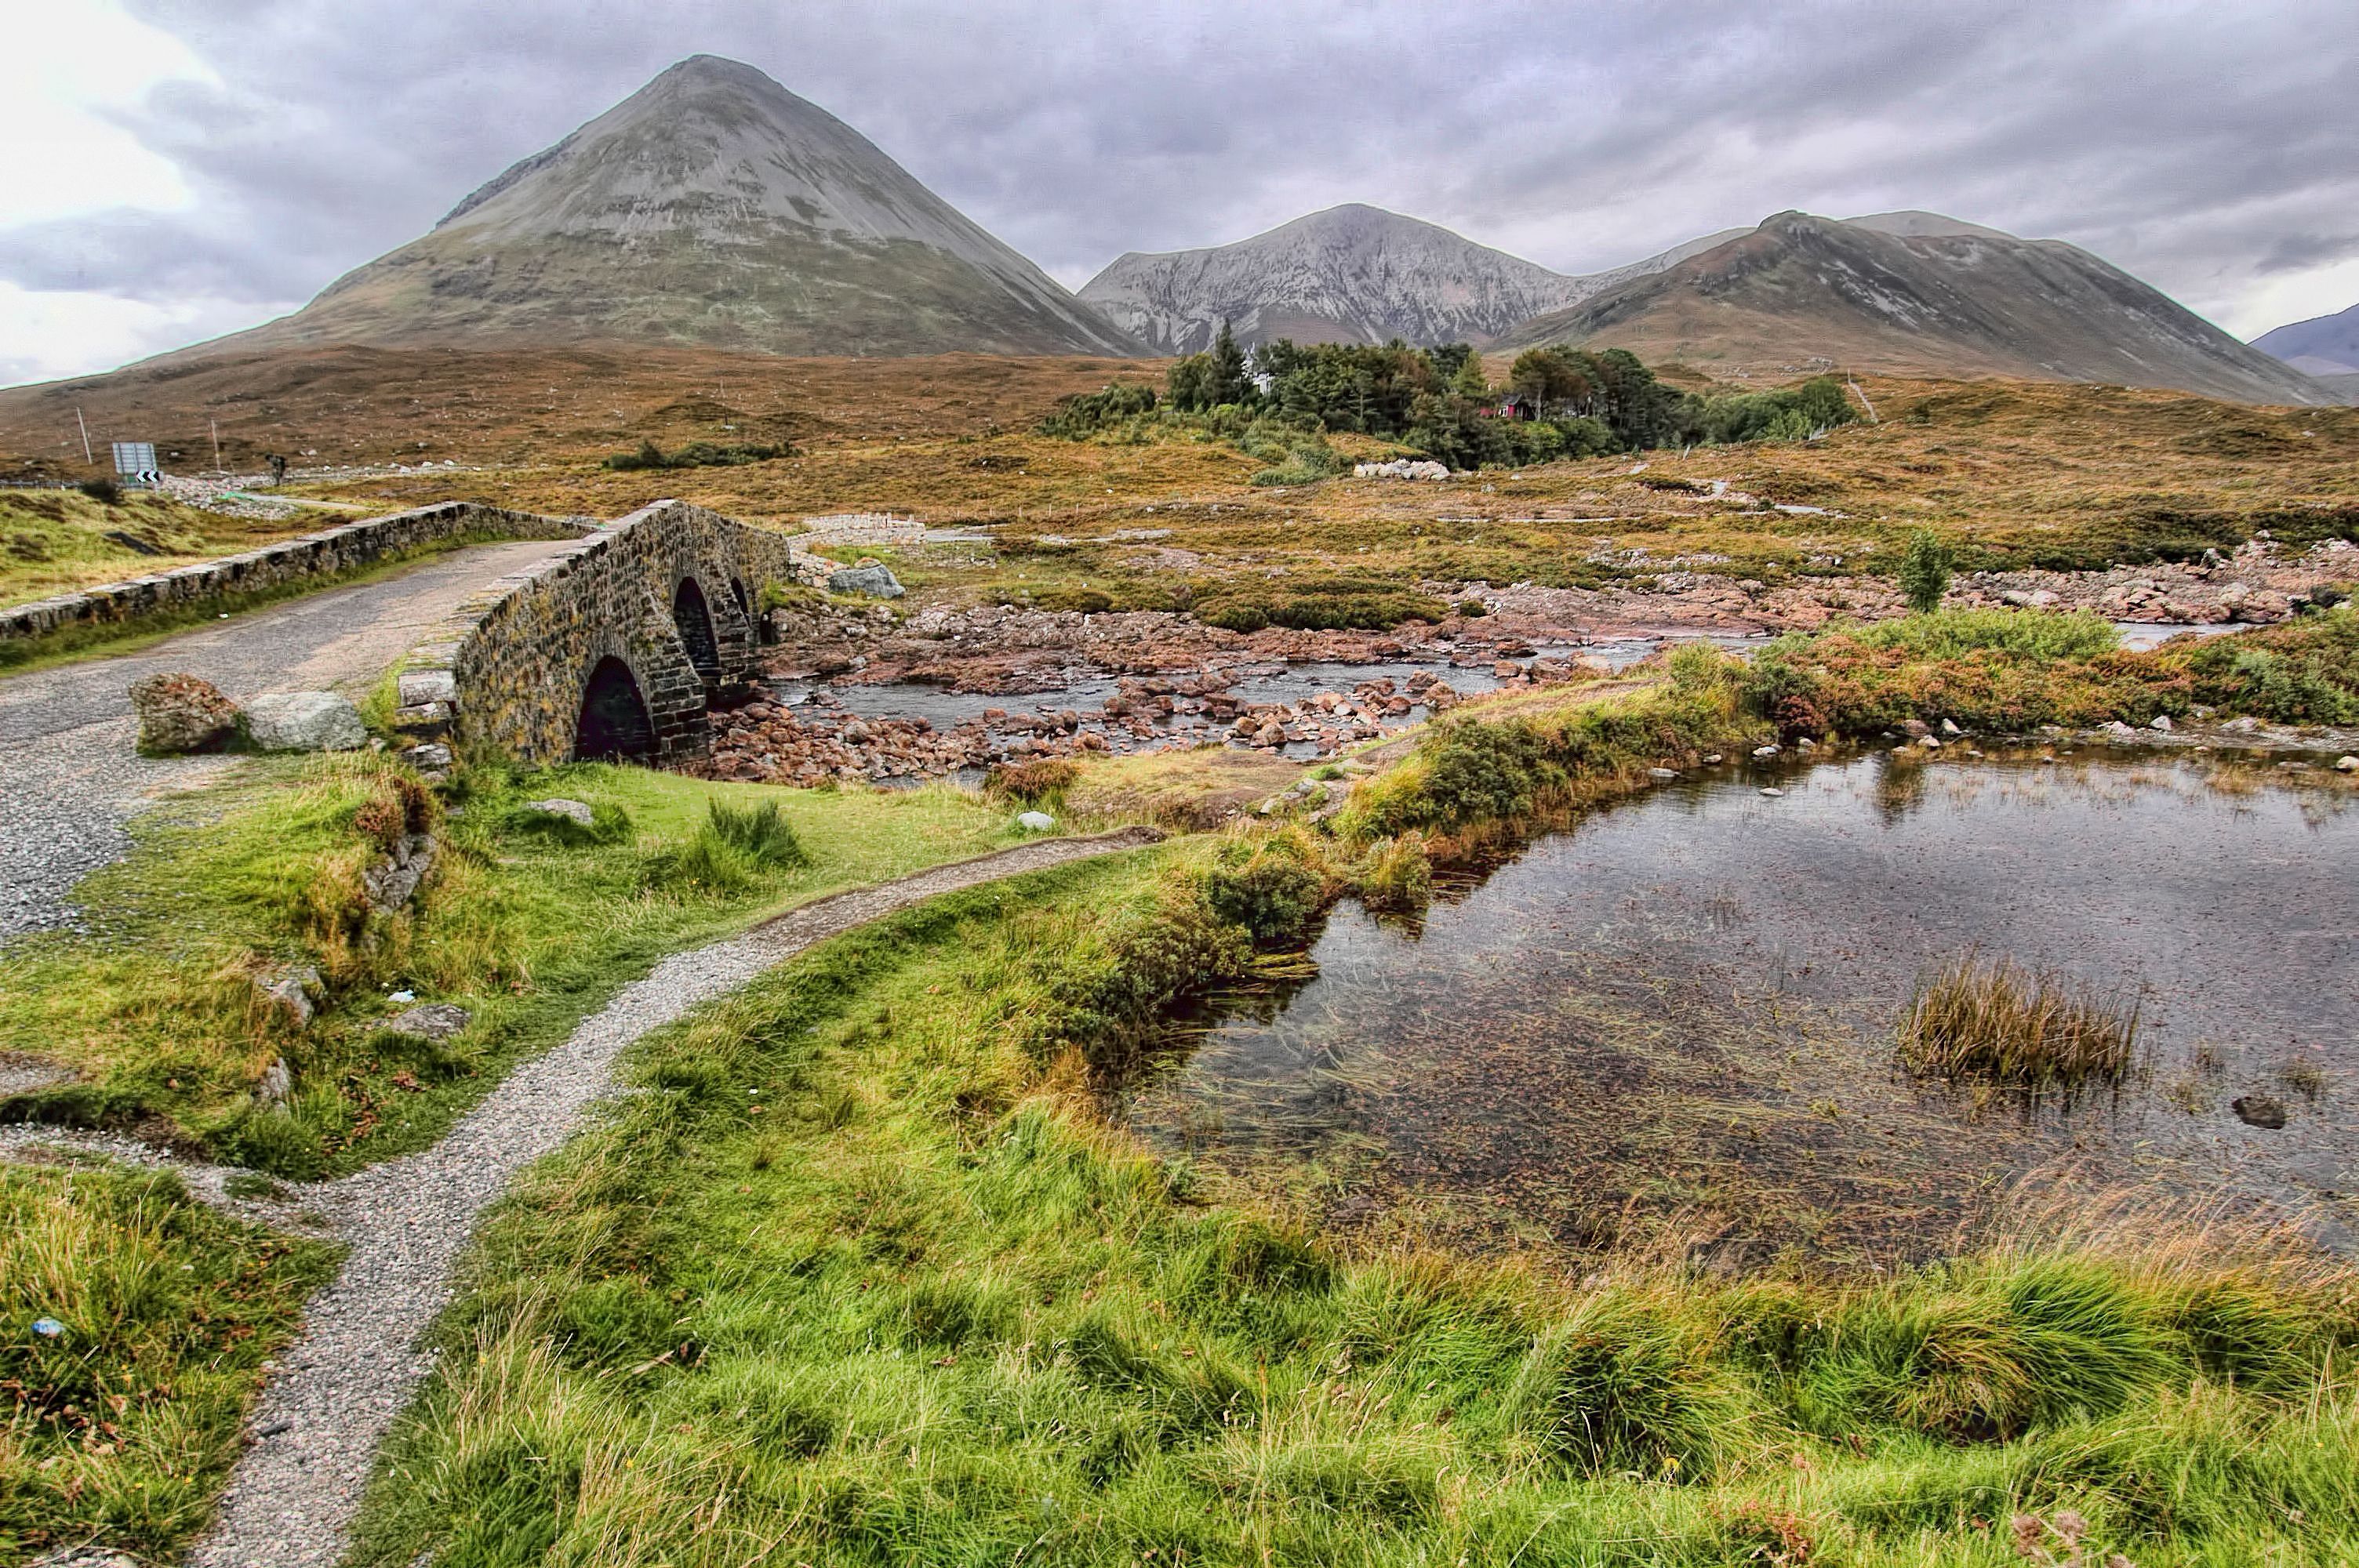
landscape, wilderness, mountain, meadow, hill, lake, river, valley, mountain range, stream, reservoir, highland, ridge, geology, grassland, badlands, wetland, plateau, scotland, fell, loch, ecosystem, highlands, skye, sligachan, cuillin, glamaig, tundra, rural area, landform, tarn, geographical feature, mountainous landforms